Nymagee

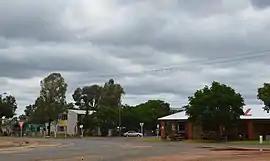
Nymagee, with the Metropolitan Hotel on the right

Nymagee is a small town in the north west of New South Wales, north west of Sydney, south west of Nyngan and south of Cobar. It is in the Shire of Cobar, The State Government area of Barwon and the Federal Government area of Parkes. At the 2016 census, Nymagee had a population of 101.